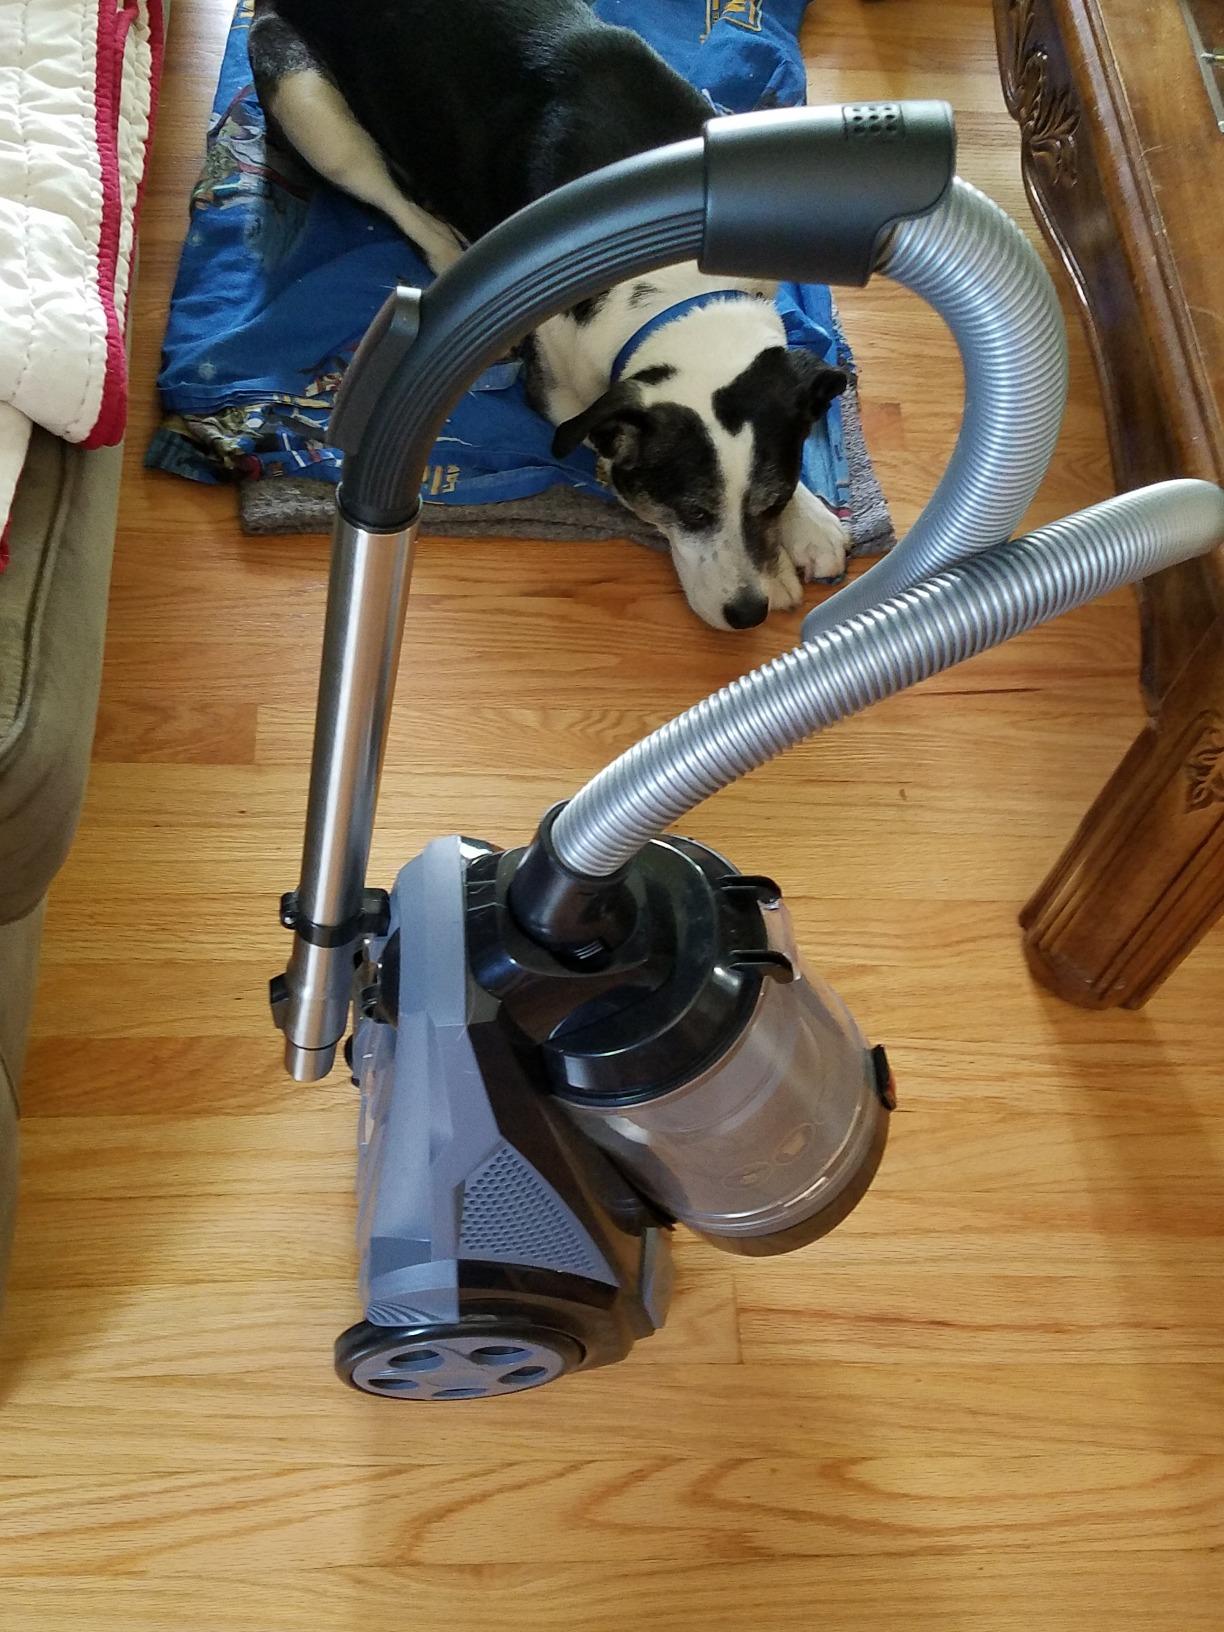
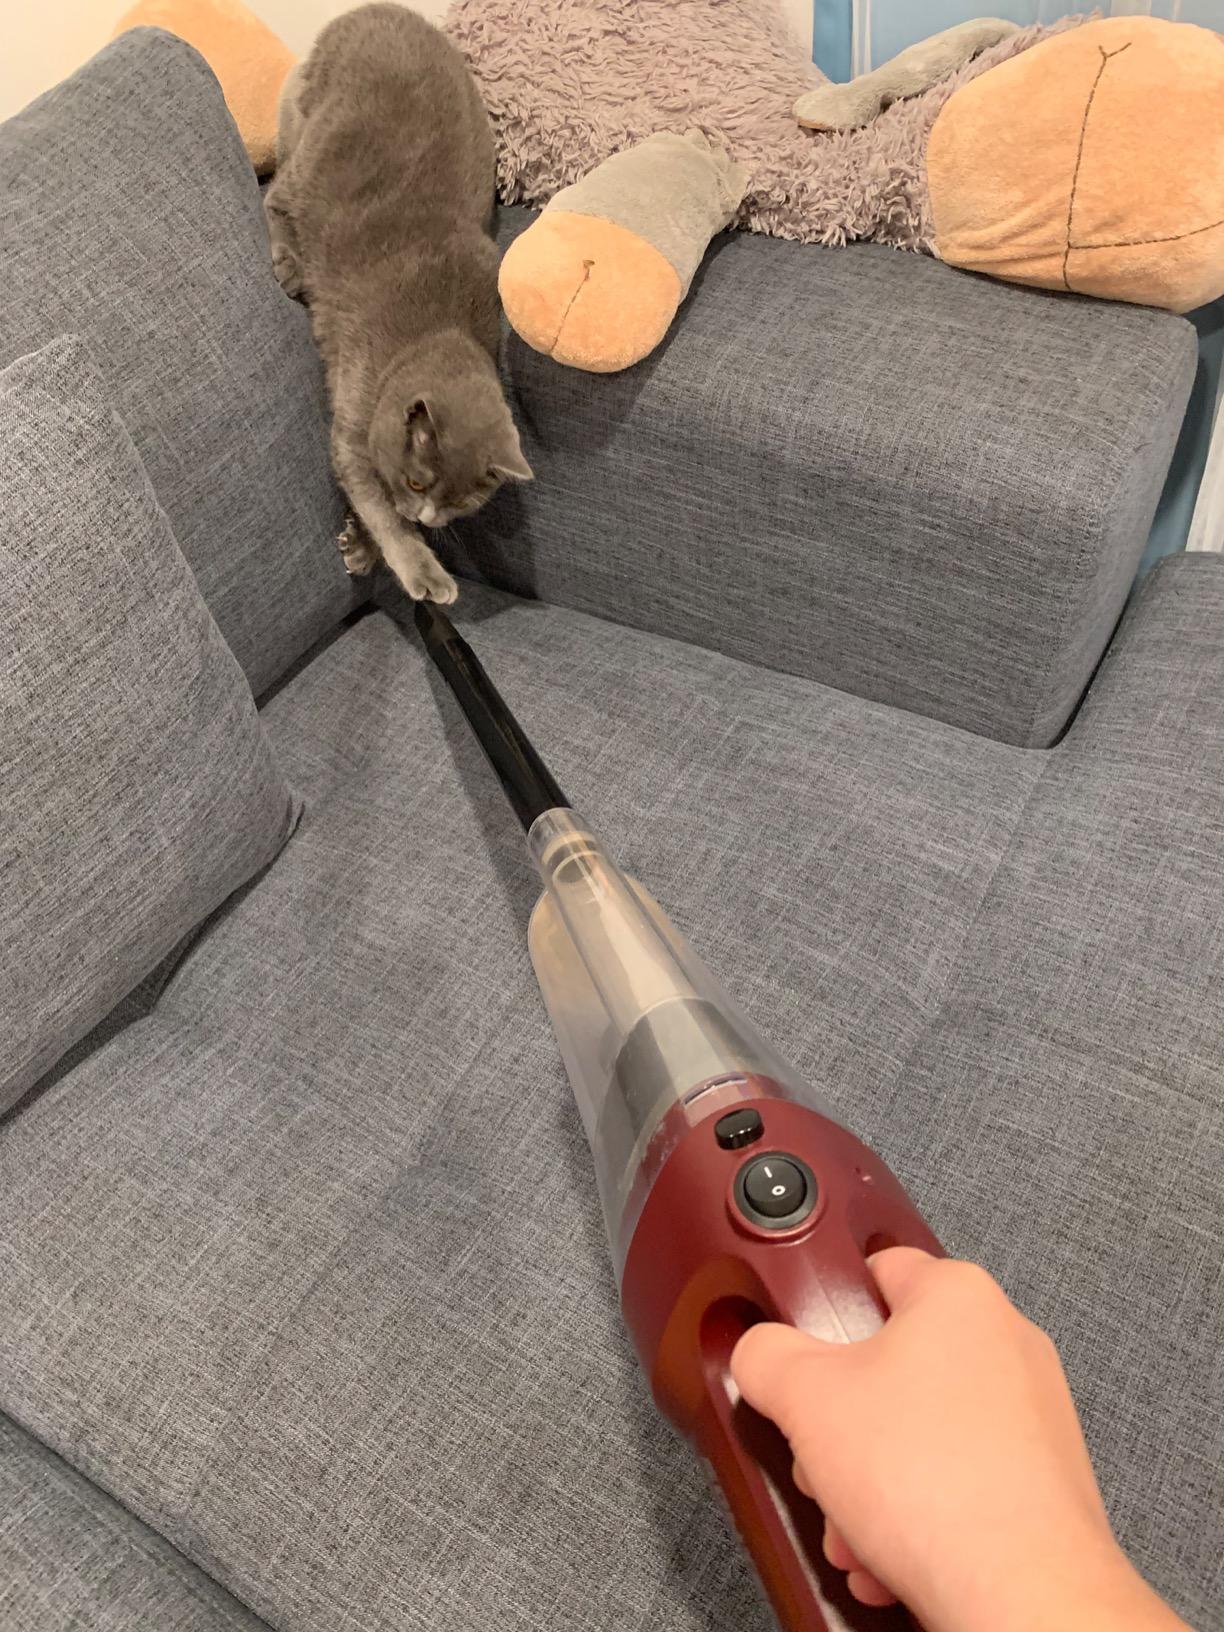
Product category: items_vacuum
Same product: no